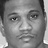
Emotion: neutral